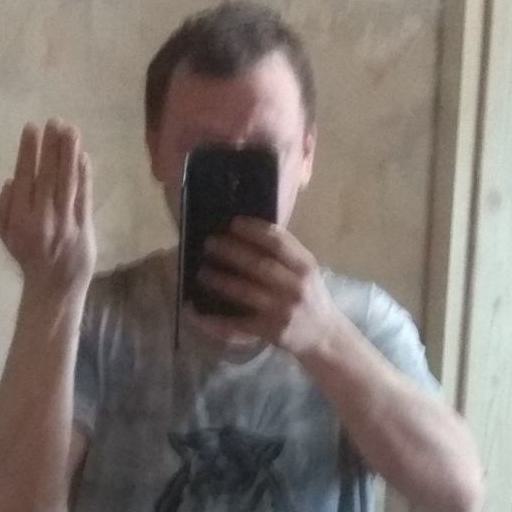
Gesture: no_gesture